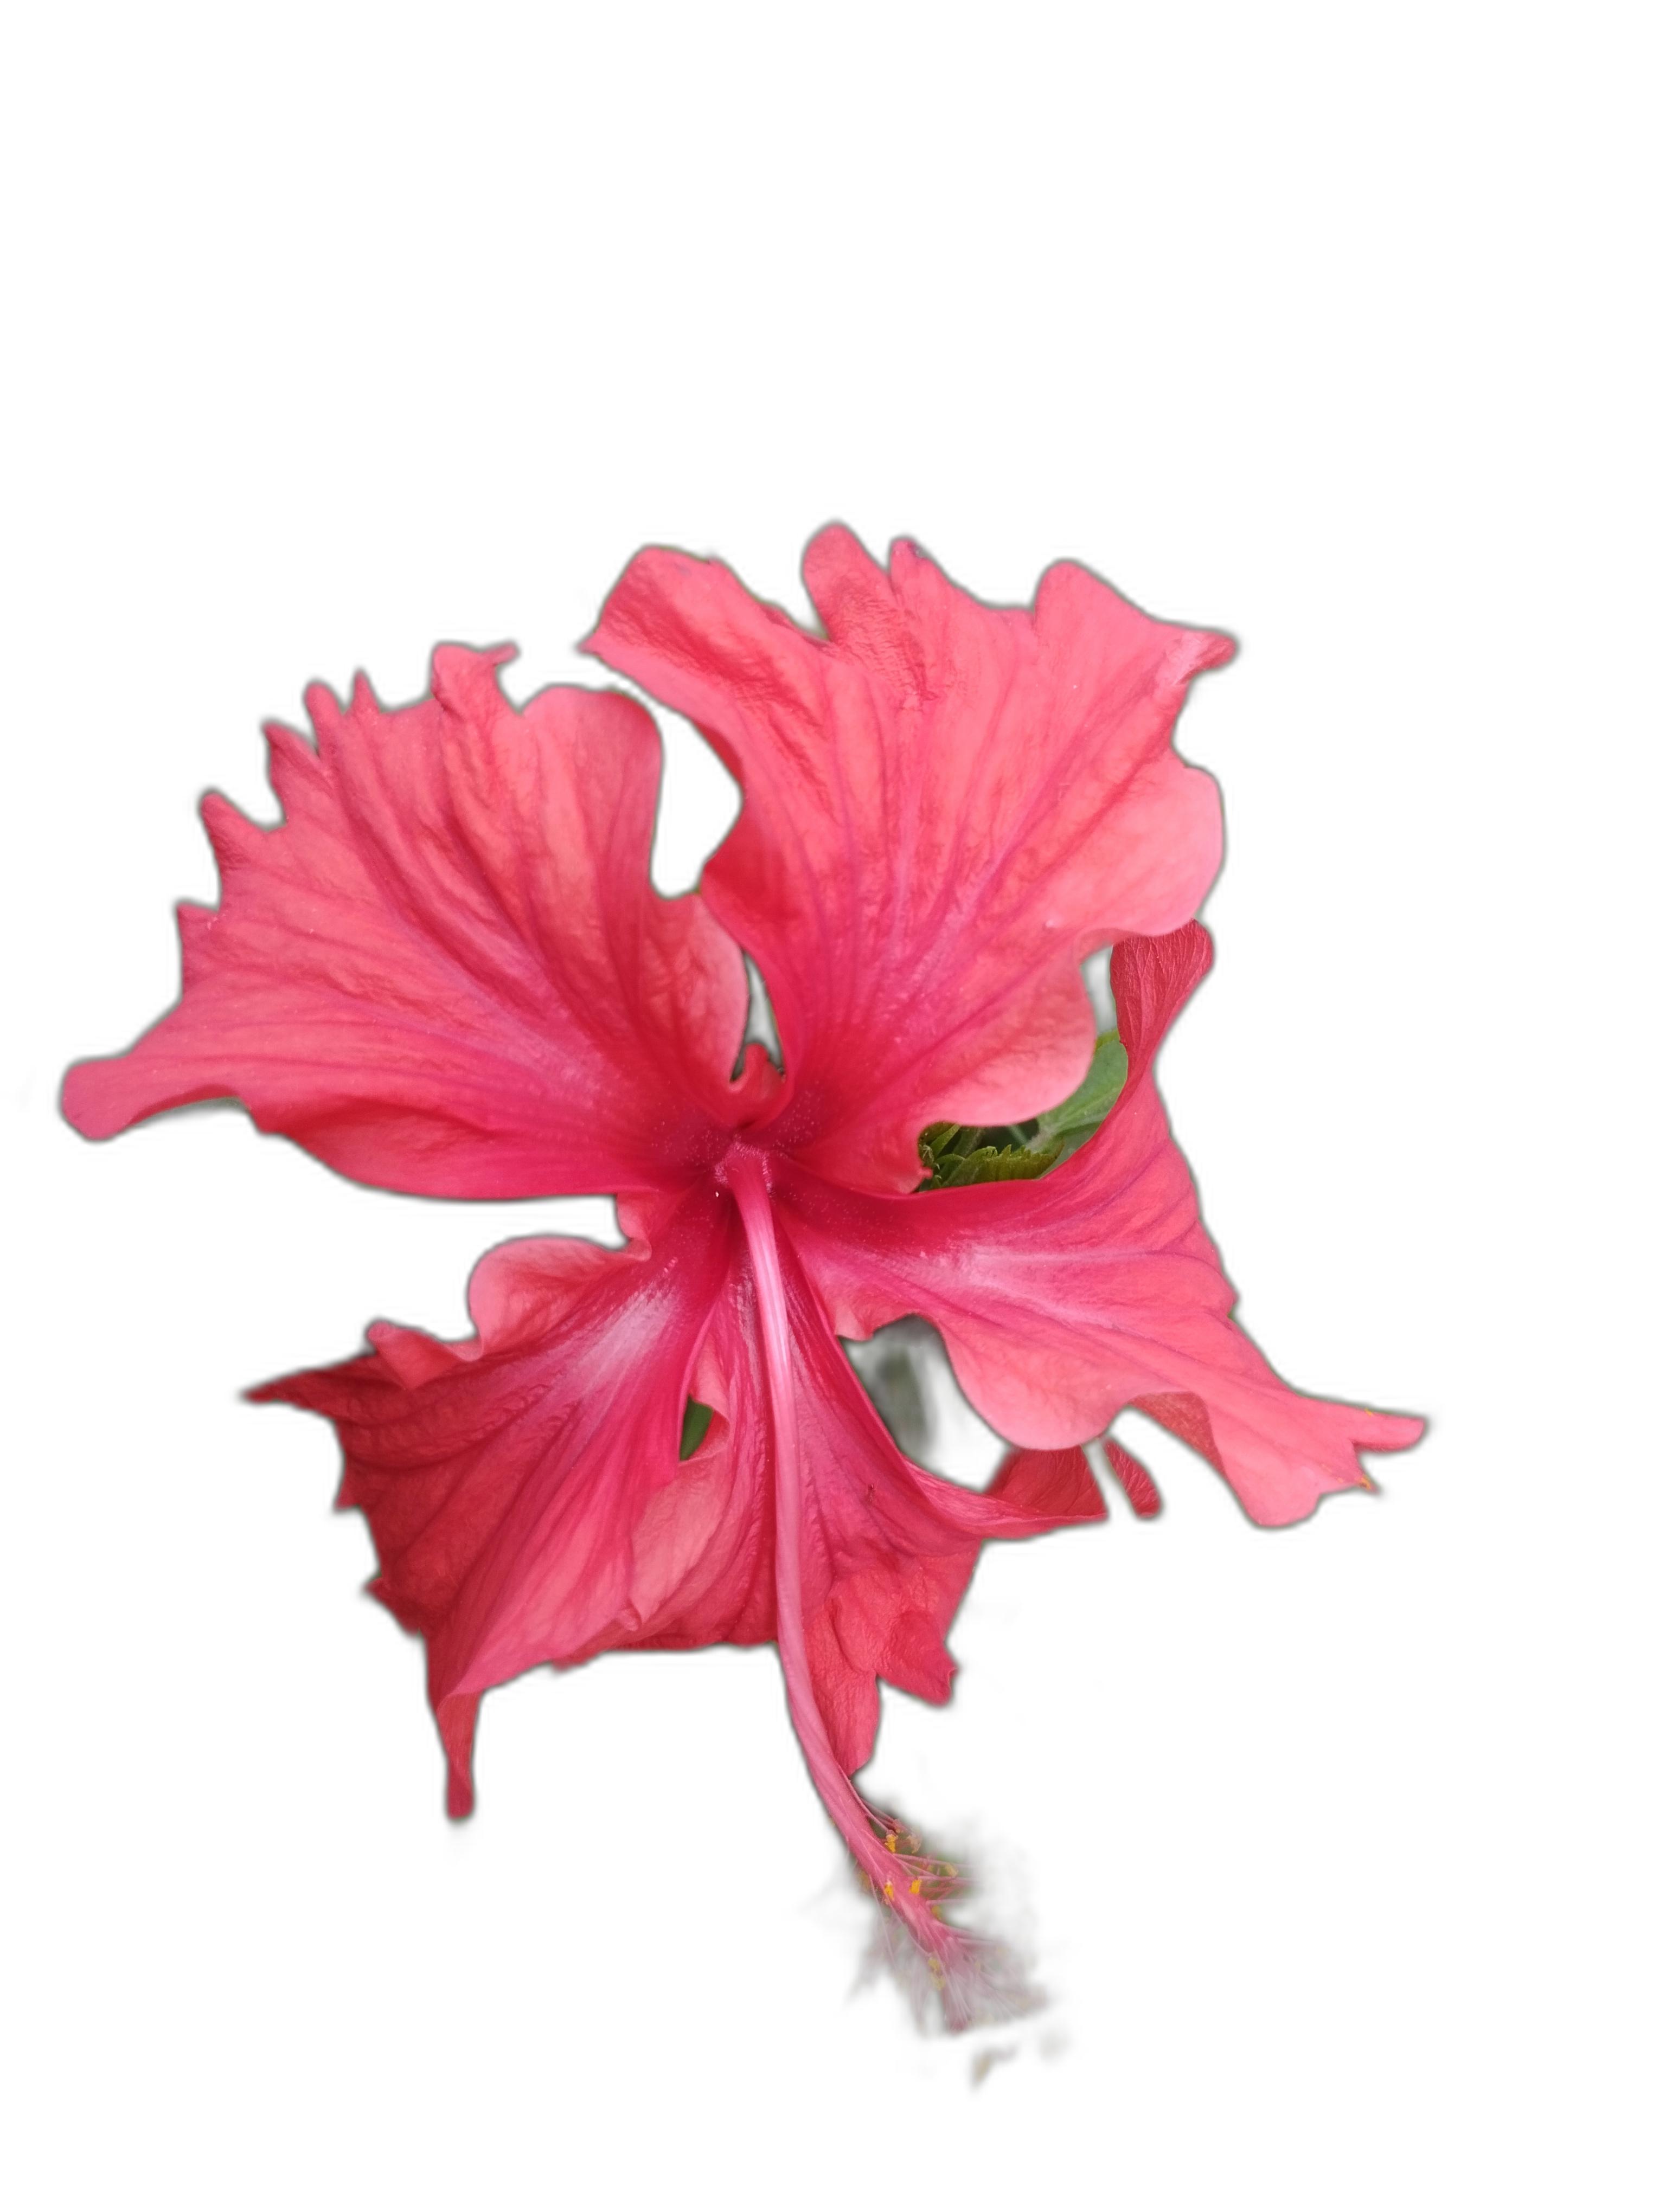
Label: Hibiscus